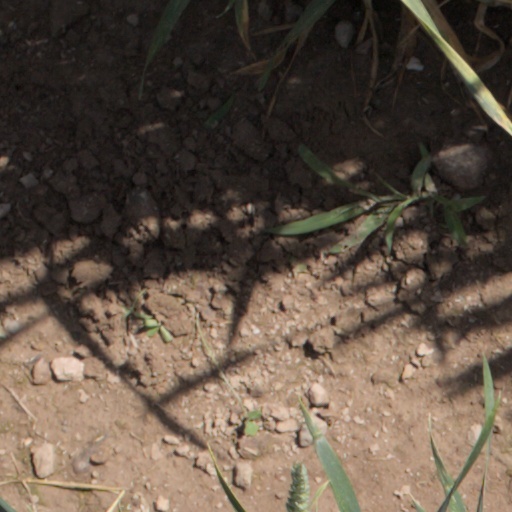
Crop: wheat